Chorleywood House Estate

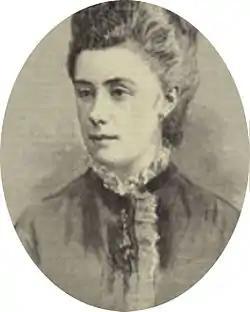
Lady Ela Russell, 1879.

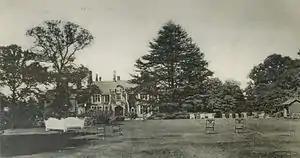
Chorleywood House in 1904 at the time Lady Ela Russell lived there.

Lady Ella Monica Sackville Russell (1854-1936) was born in 1854 in Buckhurst Park in Sussex, the childhood home of her mother Elizabeth Sackville West. Her father was Francis Charles Hastings Russell, 9th Duke of Bedford. She lived at Woburn Abbey, which was the ancestral home of the Dukes of Bedford, for many years and did not marry. Her father died in 1891 and she inherited a large amount of money. In the following year she bought Chorleywood House and started a long program of extensive renovations and additions. She modified and enlarged the house. She also developed the estate to be virtually self-sufficient, with her own farms and market garden. She created formal gardens and parkland, and built cottages for her chauffeur and gardener behind the house. In addition she installed electricity using her own generator housed in a building near the summerhouse. Besides owning Chorleywood House she also had a London town house in Princes Gate. She also had an interest in art and painted many notable pictures some of which were recently sold at Christies.